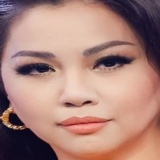
ca sĩ Minh Tuyết